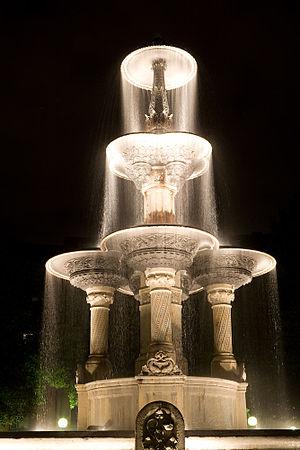
Une fontaine est une construction, généralement accompagnée d'un bassin, de laquelle jaillit de l'eau. Une fontaine peut être naturelle, c'est-à-dire alimentée par une source ou faire partie d'un réseau de distribution d'eau, un réseau d’aqueducs, ou un réseau alimenté par des pompes. La fontainerie classique distingue les fontaines des jets d'eau, nappes d'eau et cascades.